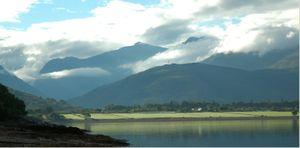
Le Loch Linnhe est un loch marin sur la côte ouest de l'Écosse.